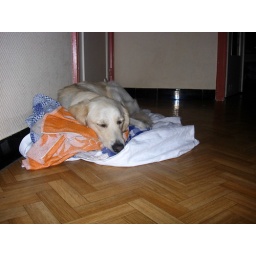
Alix is a female golden retriever and a service dog in training. Picture taken by her foster family.